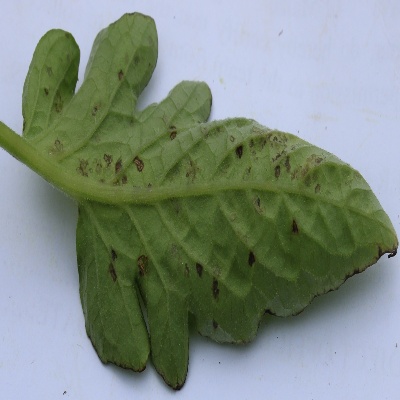
Crop: Tomato
Condition: septoria leaf spot